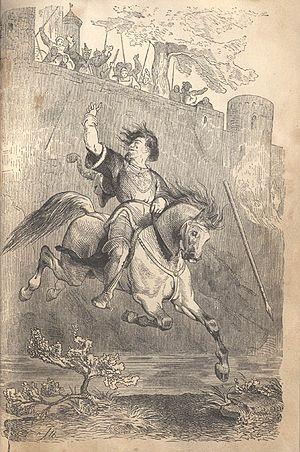
Eppelein von Gailingen, latinisé sous le nom d'Apollonius von Gailingen était un célèbre baron voleur allemands du Moyen Âge.